Chapeltoun

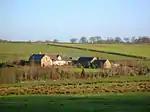
A view of Kirkmuir farm in 2007.

The name 'Turnpike' originated from the original 'gate' used being just a simple wooden bar attached at one end to a hinge on the supporting post. The hinge allowed it to 'open' or 'turn' This bar looked like the 'pike' used as a weapon in the army at that time and therefore we get 'turnpike'. The term was also used by the military for barriers set up on roads specifically to prevent the passage of horses. Other than providing better roads, the turnpikes settled the confusion of the different lengths given to miles, which had varied from 4,854 to nearly . Long miles, short miles, Scotch or Scot's miles (5,928 ft), Irish miles (6,720 ft), etc. all existed. Another point is that when the toll roads were constructed the Turnpike trusts went to considerable trouble to improve the route of the new roads and these changes could be quite considerable. The tolls on roads were abolished in 1878 to be replaced by a road assessment, which was taken over by the County Council in 1889.